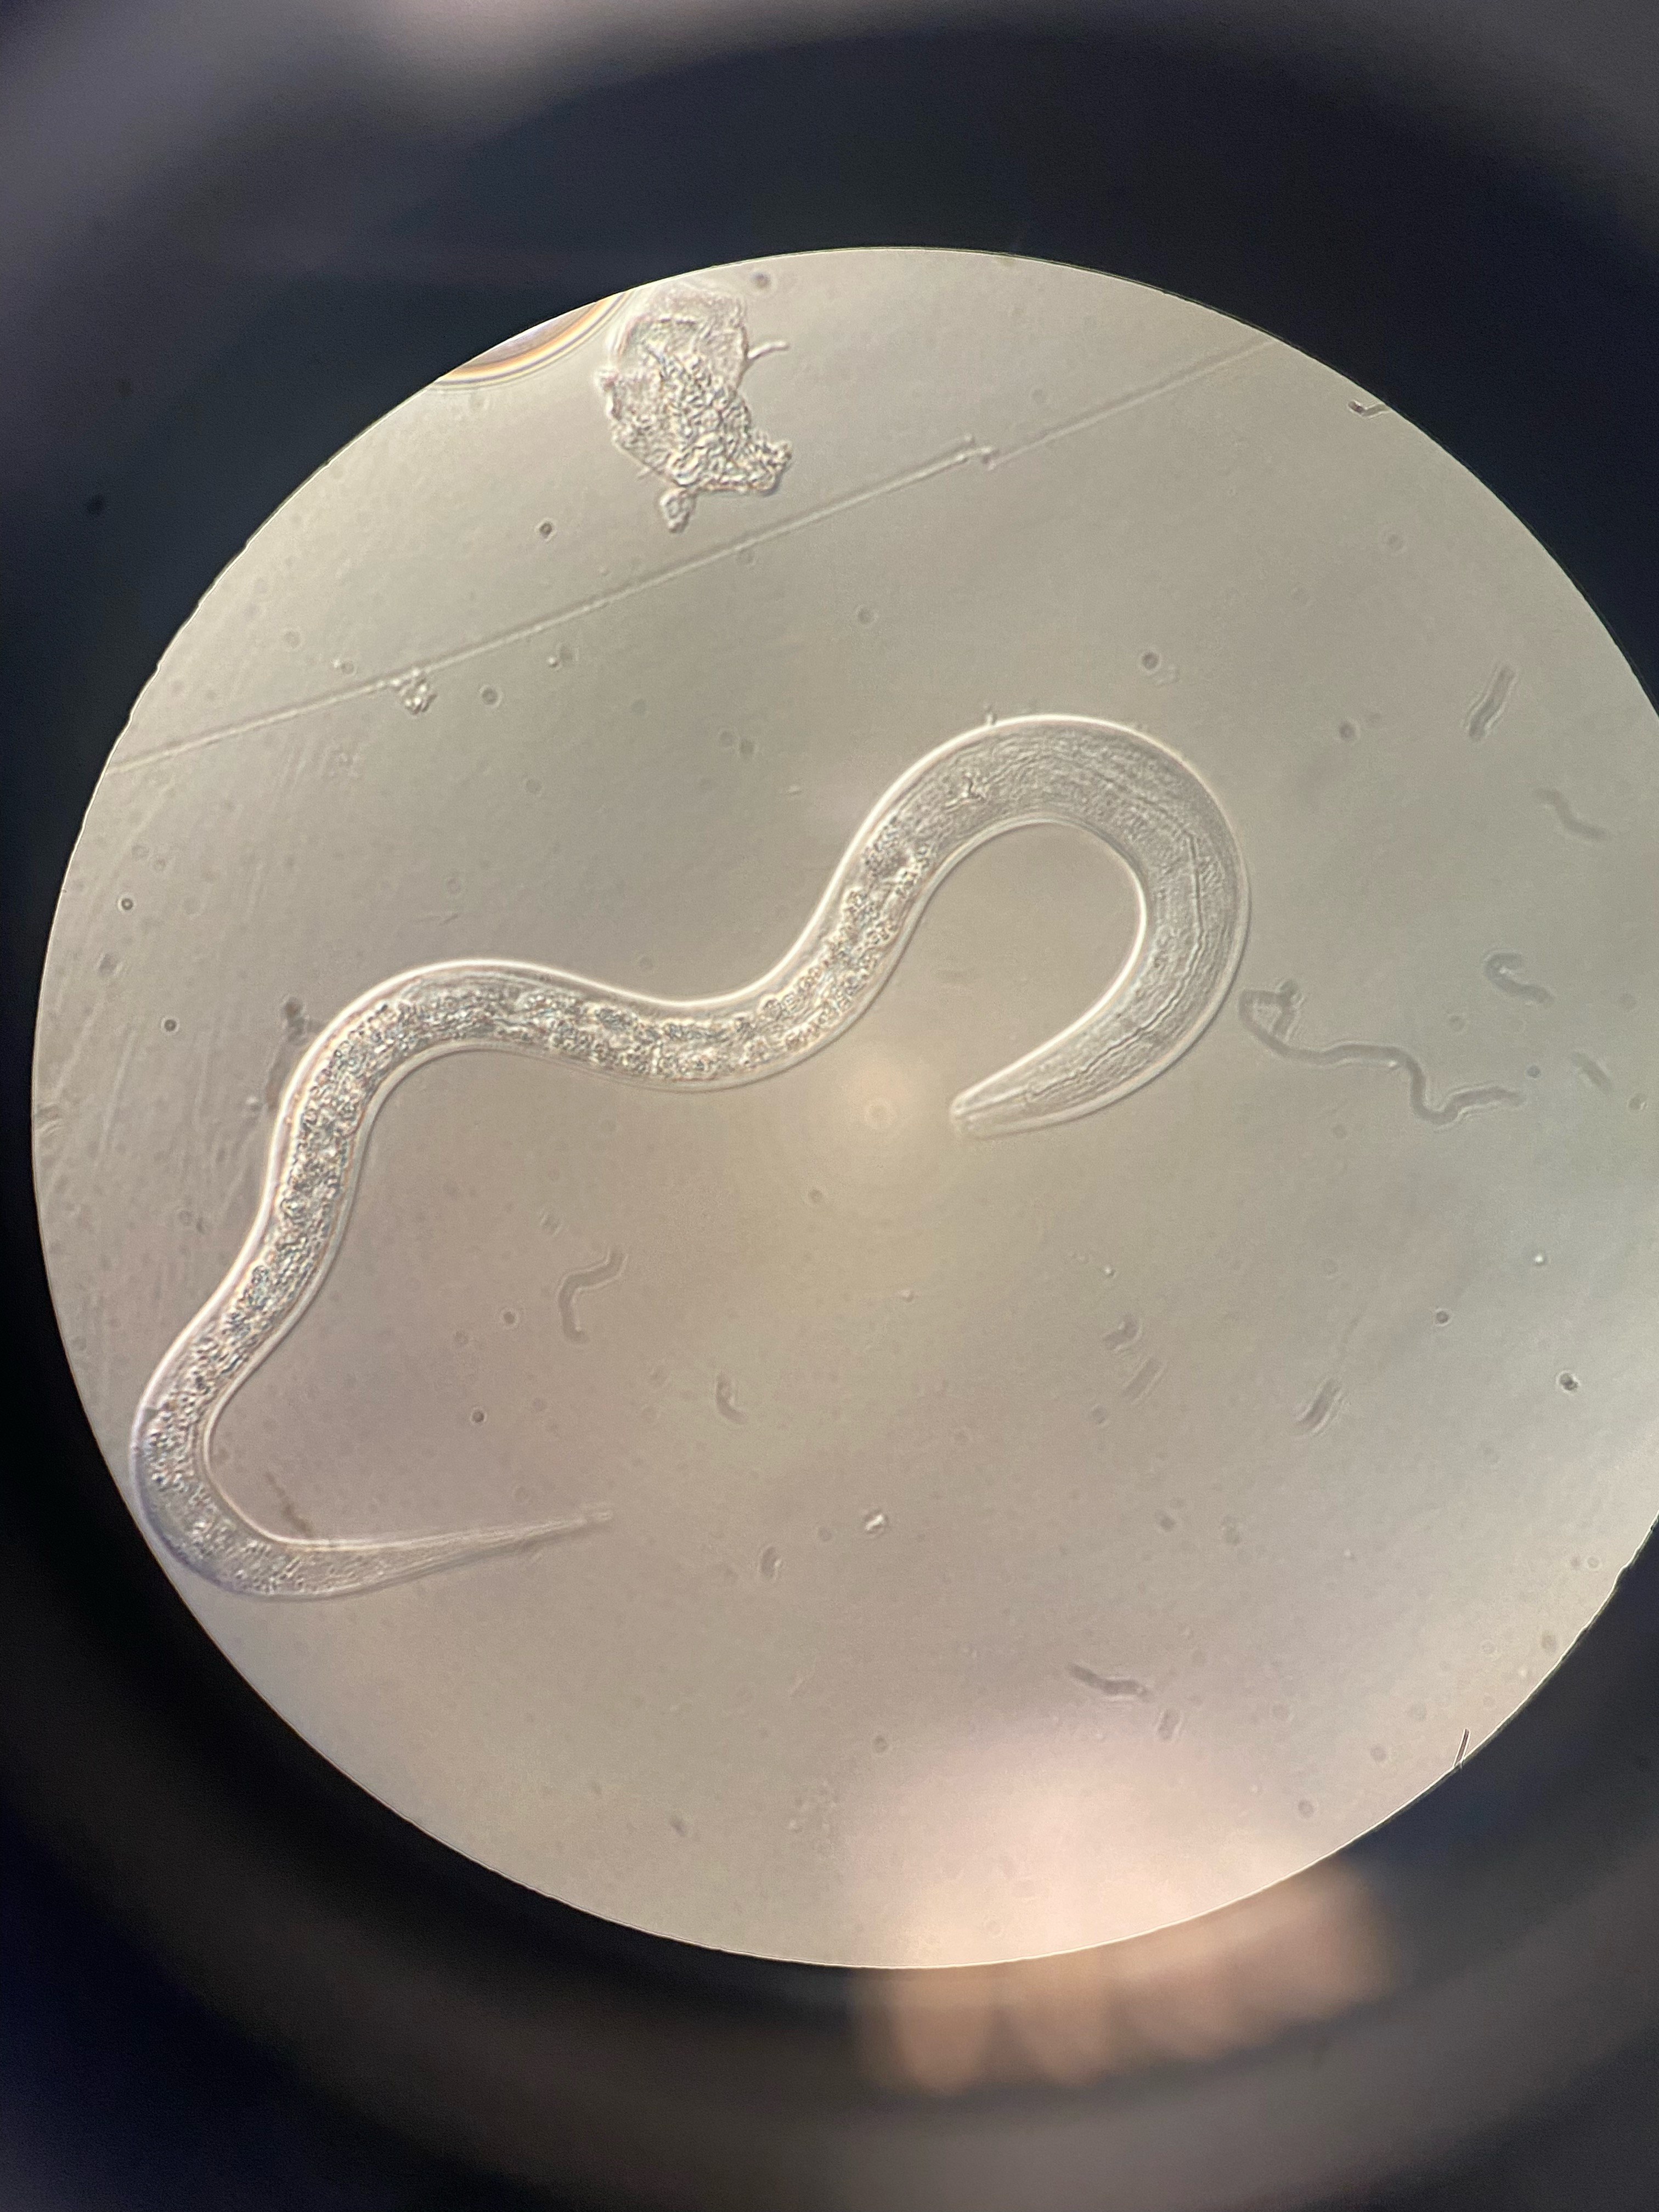
Najmussher
Specialty: lab-equipment